Adventure Time season 8

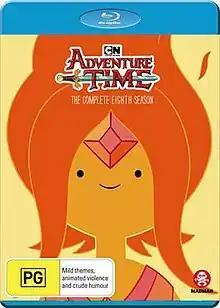
Region B Blu-ray case

The eighth season of "Adventure Time", an American animated television series created by Pendleton Ward, premiered on Cartoon Network on March 26, 2016, and concluded on February 2, 2017. It follows the adventures of Finn, a human boy, and his best friend and adoptive brother Jake, a dog with magical powers to change shape and size at will. Finn and Jake live in the post-apocalyptic Land of Ooo, where they interact with the other main characters of the show: Princess Bubblegum, The Ice King, Marceline the Vampire Queen, Lumpy Space Princess, BMO, and Flame Princess.